Manuela Azevedo

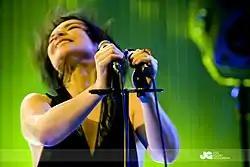

Manuela Azevedo (born 5 May 1970) is a Portuguese singer. A graduate in law at the University of Coimbra, she is the singer of the Clã band, once integrated the Humanos band.